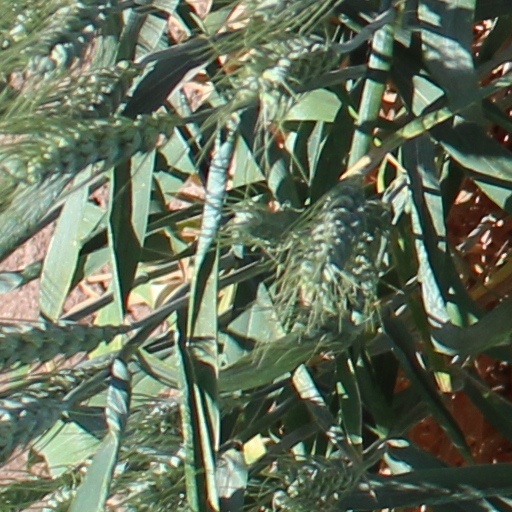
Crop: wheat